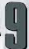
Number: 9